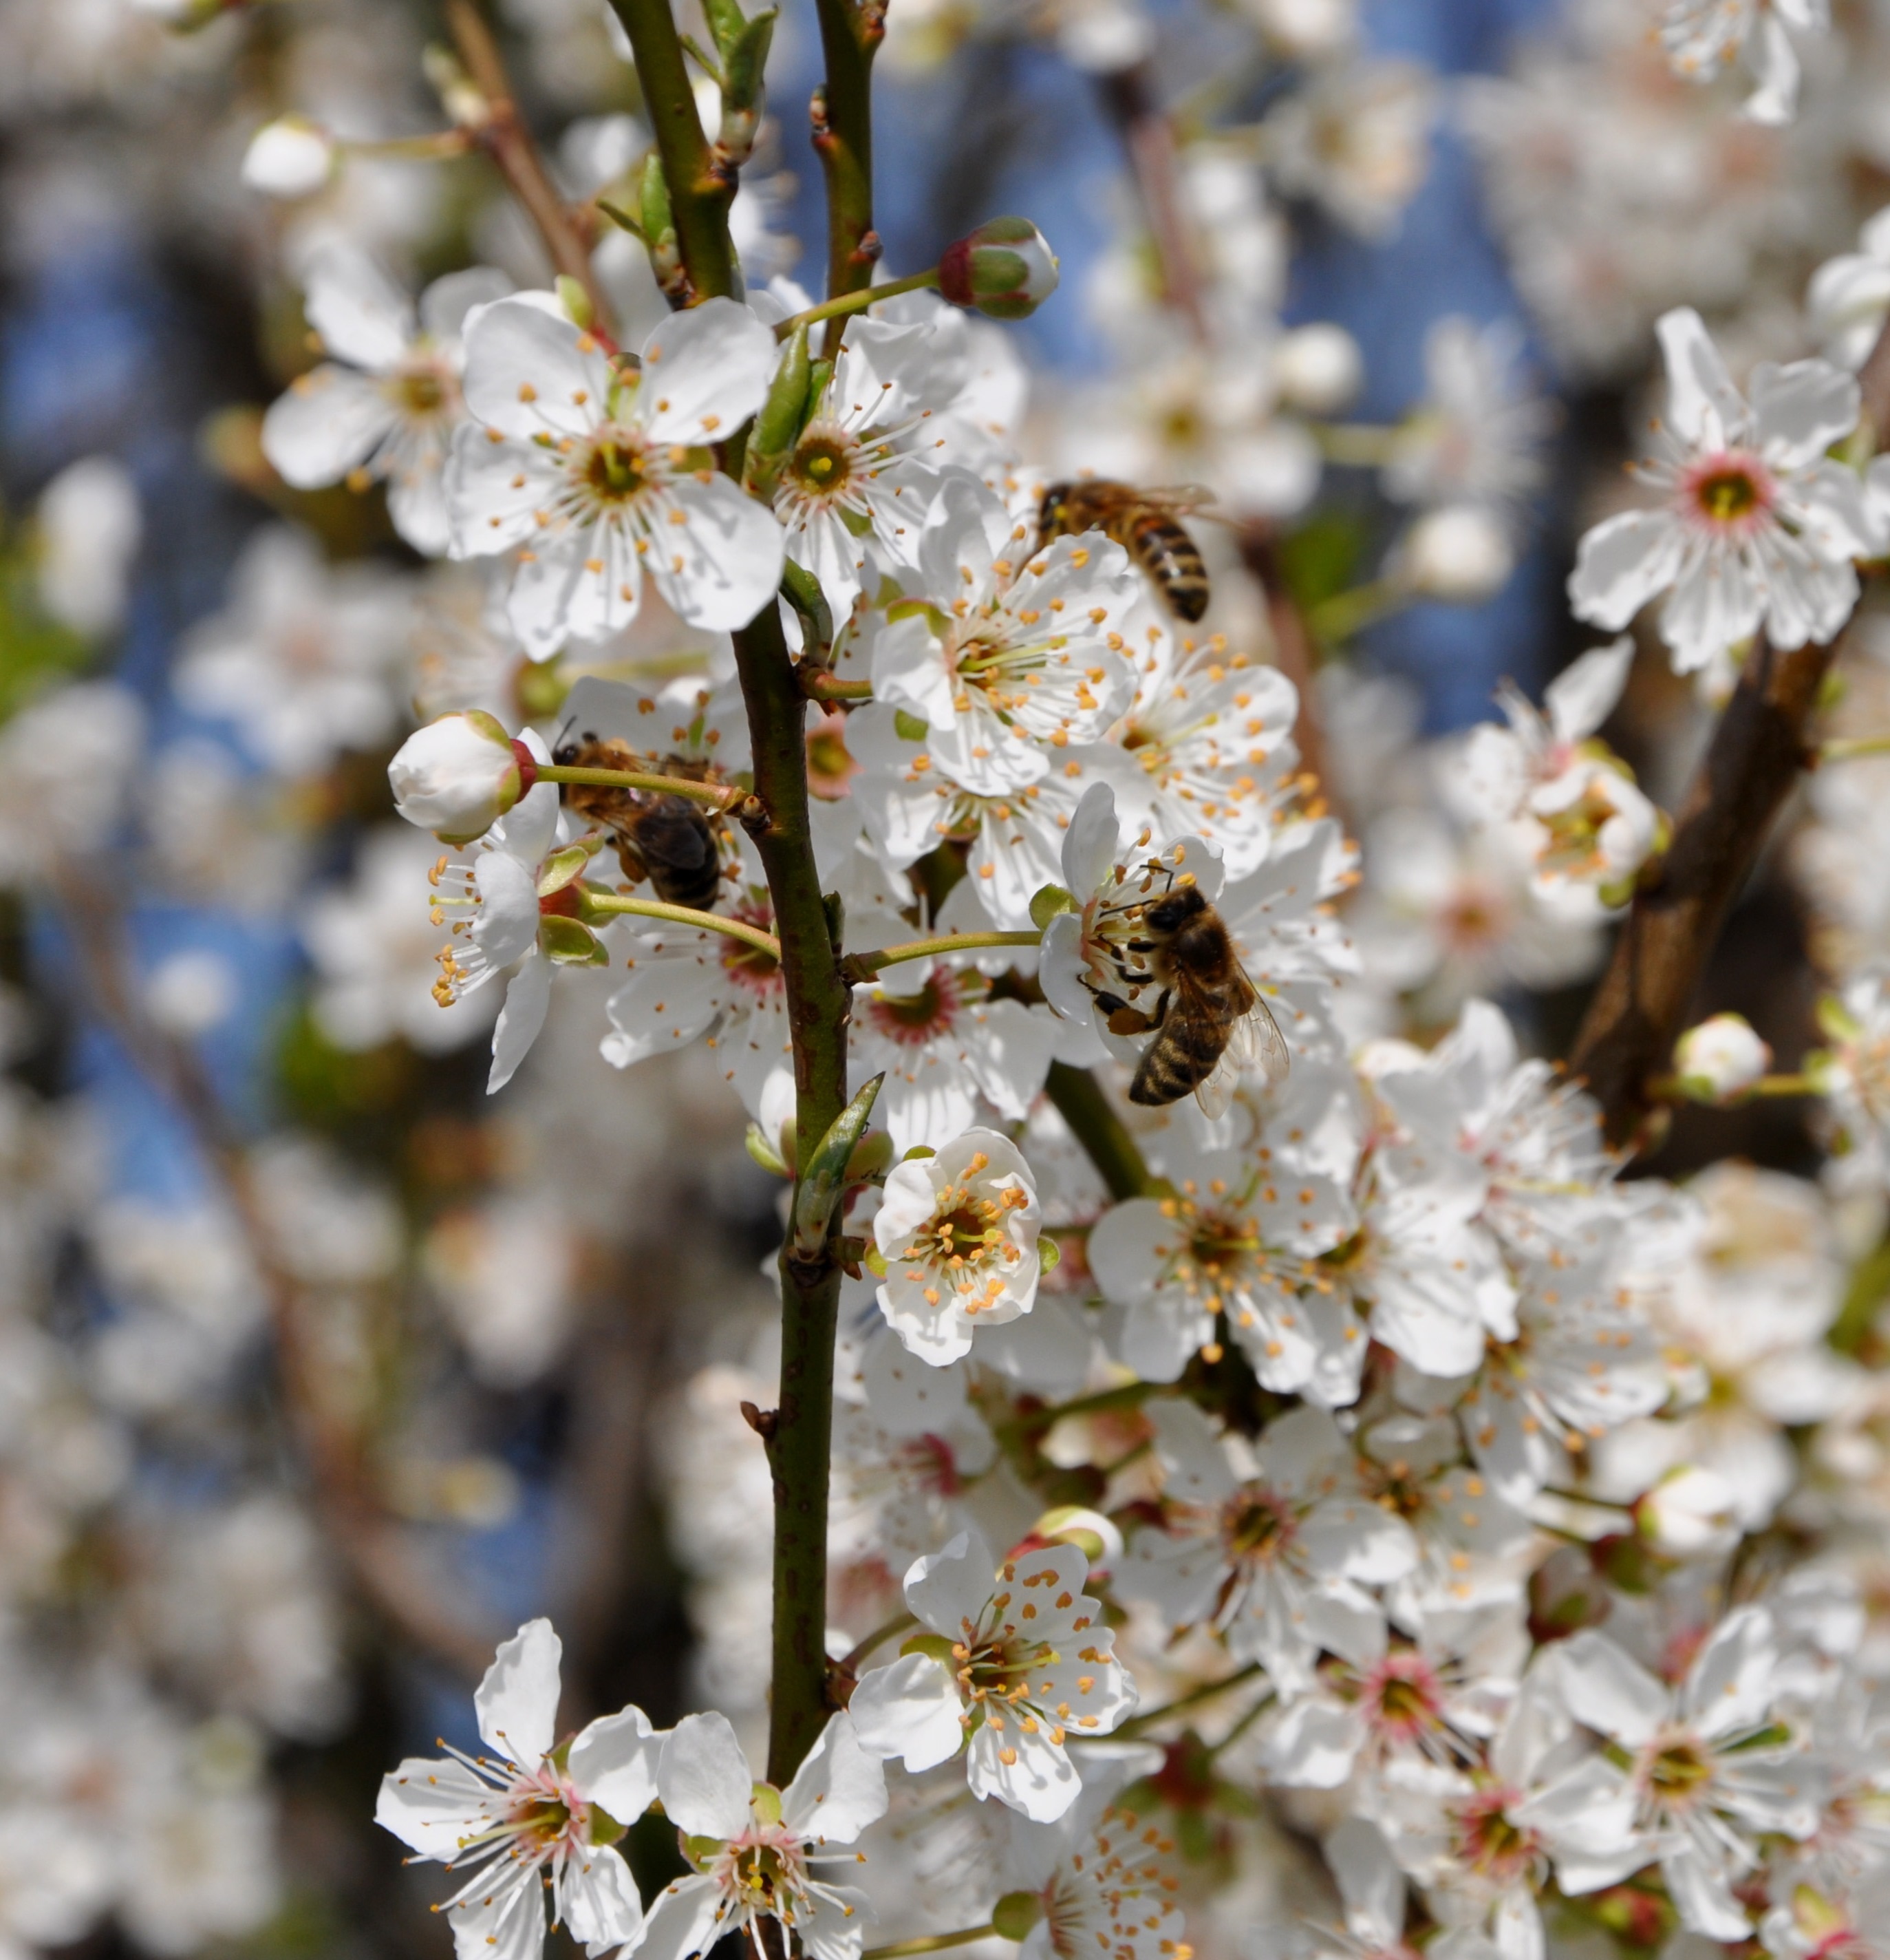
branch, blossom, plant, fruit, flower, food, spring, produce, botany, flora, season, cherry blossom, flowers, hawthorn, macro photography, prunus spinosa, flowering plant, rose family, honey bees, land plant